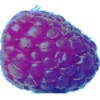
Label: Raspberry 1